MIM-104 Patriot

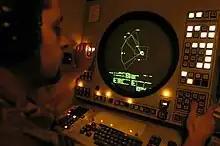
An operator in the Information Coordination Central (ICC) monitors the actions of the battery via his display

Missile reloading is accomplished using a M985 HEMTT truck with a Hiab crane on the back. This crane is larger than the standard Grove cranes found on regular M977 HEMTT and M985 HEMTT cargo body trucks. The crane truck, known as a Guided Missile Transporter (GMT), removes spent missile canisters from the launcher and replaces them with fresh missiles. Because the crane nearly doubles the height of the HEMTT when not stowed, crews informally refer to it as the "scorpion tail". A standard M977 HEMTT with a regular-sized crane is sometimes referred to as the Large Repair Parts Transporter (LRPT).